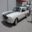
Label: automobile